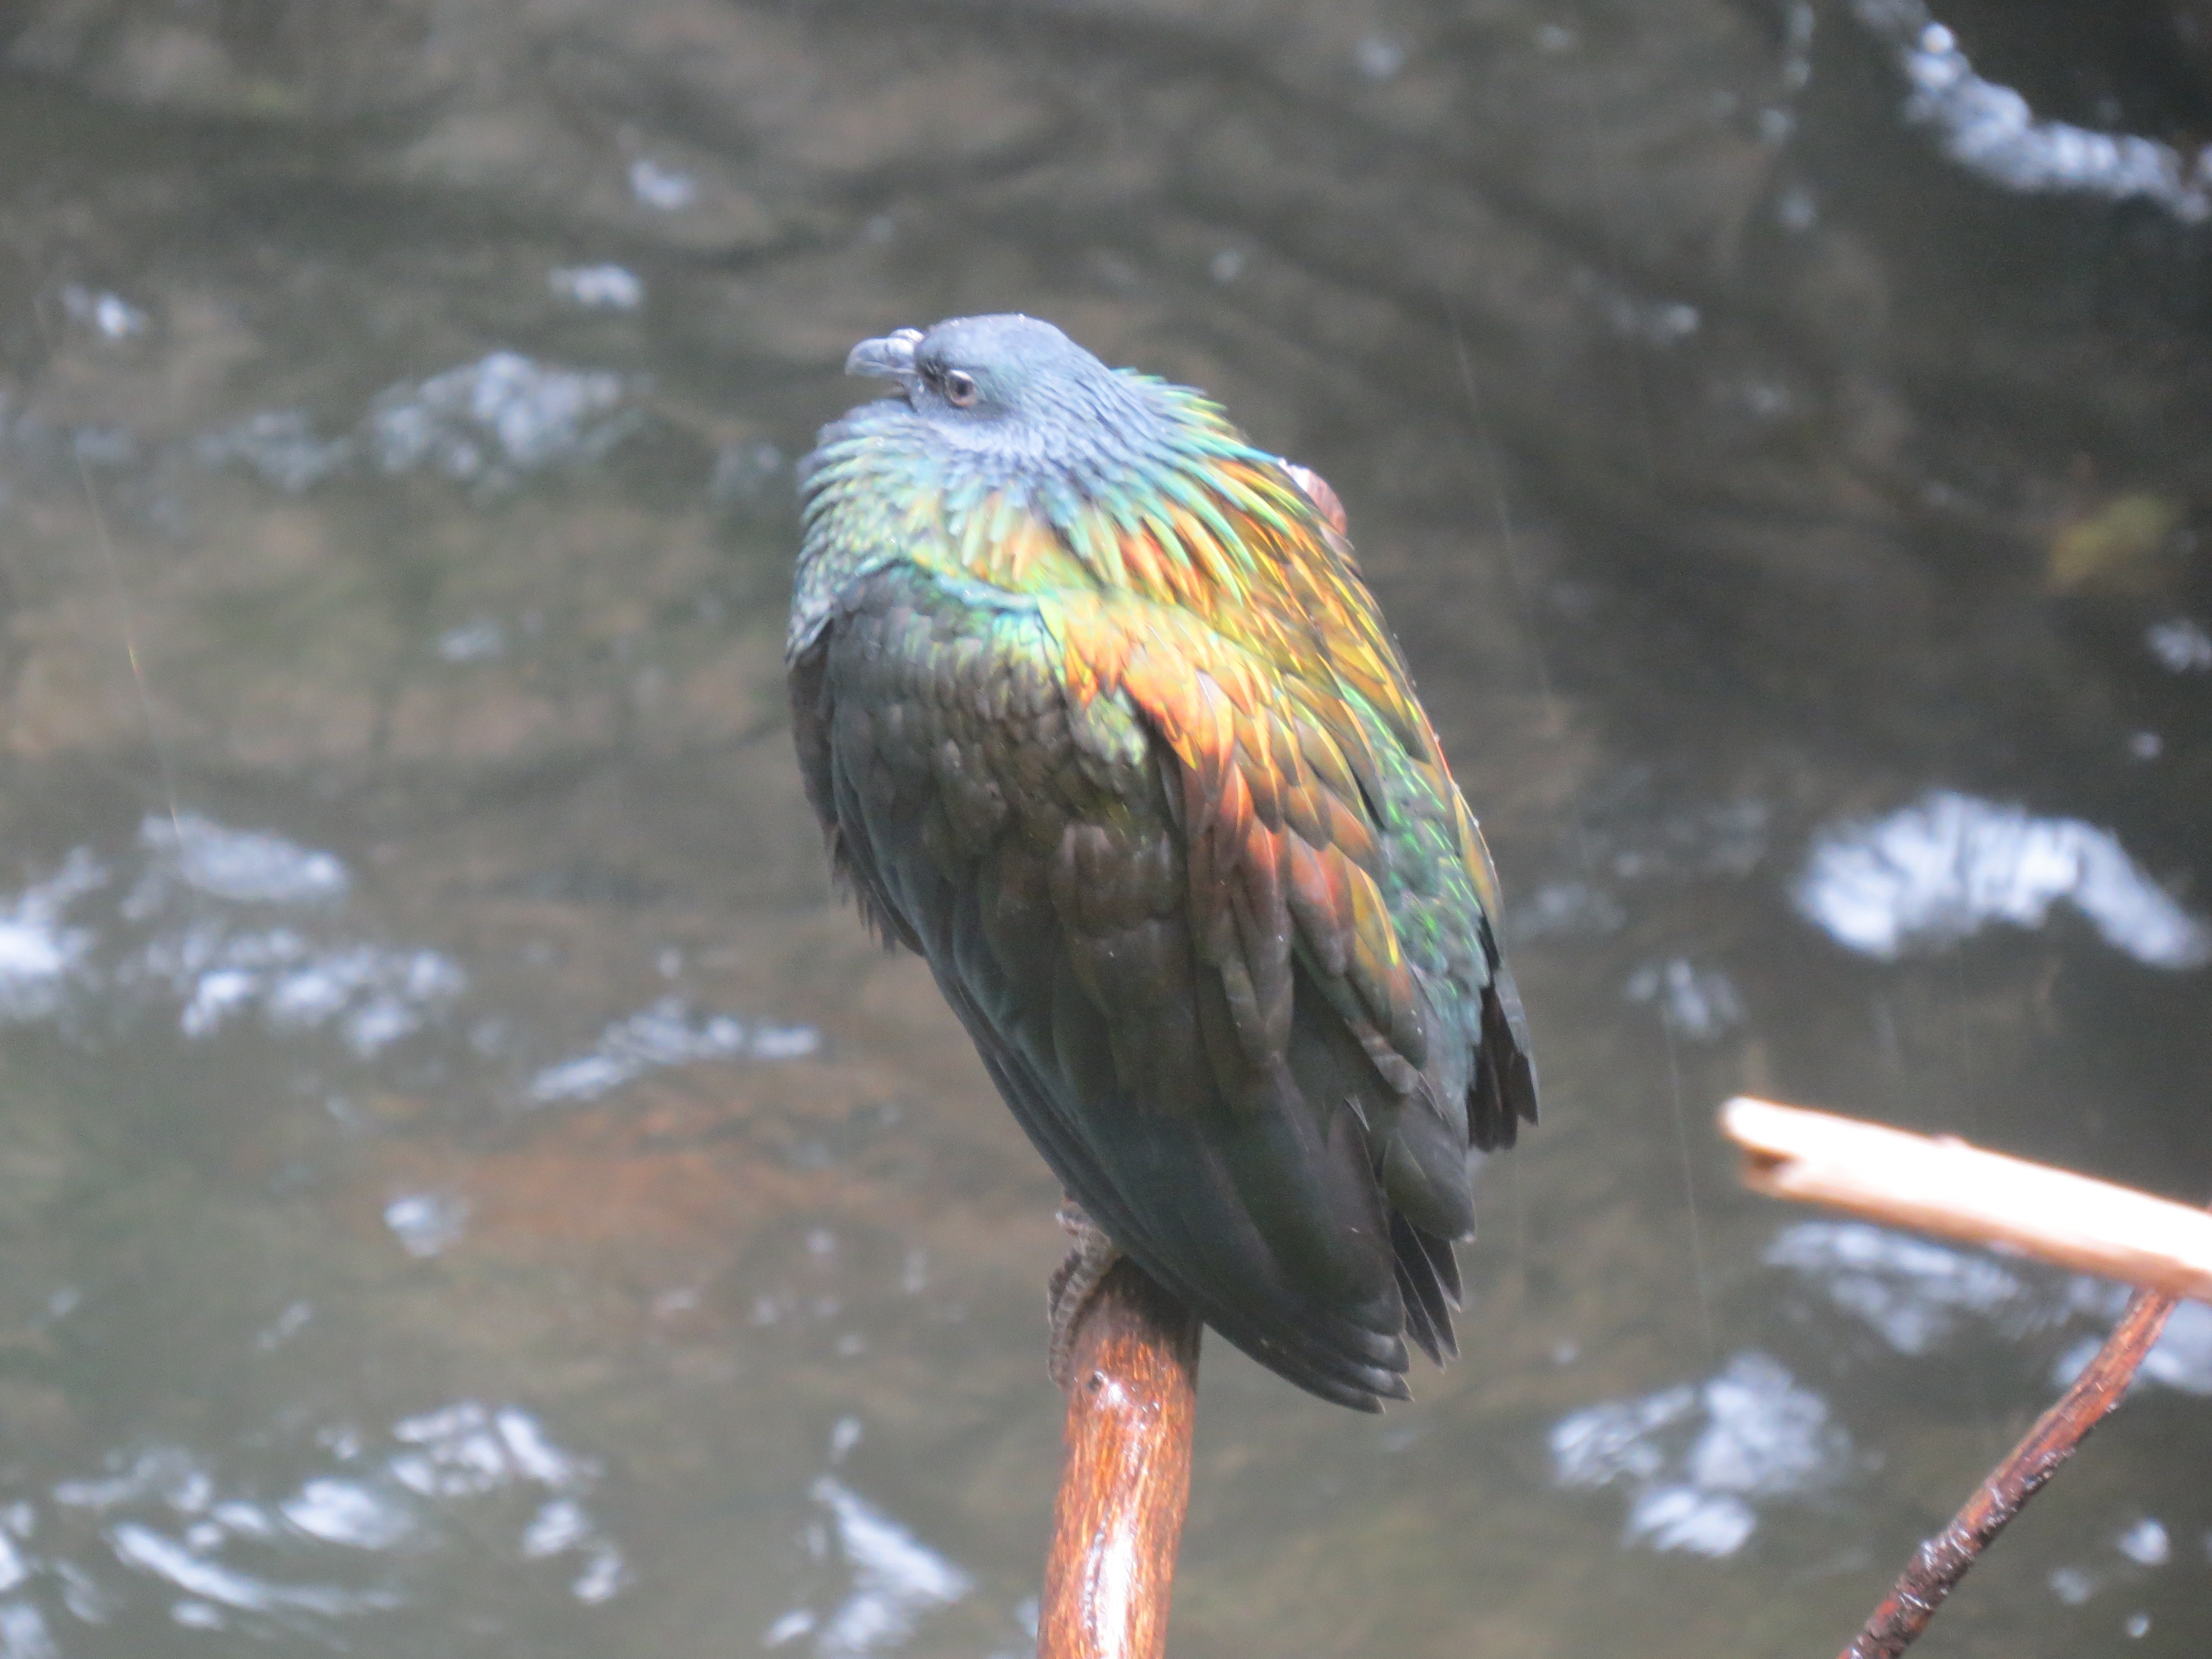
nature, forest, outdoor, branch, bird, wing, animal, wildlife, wild, environment, zoo, beak, biology, flight, fowl, avian, fauna, eco, ecology, ornithology, outdoors, zoology, feathers, rainforest, reserve, vertebrate, creature, conservation, exotic, birdwatching, observation, habitat, species, rare, safari, herbivore, migratory, ecological, nicobar pigeon